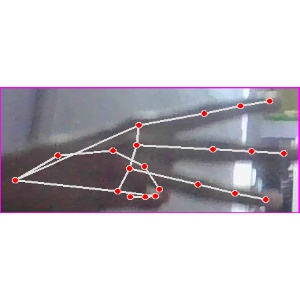
अक्षर: भ